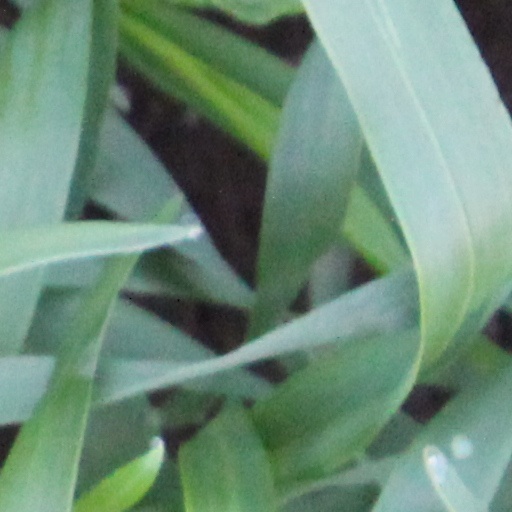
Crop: wheat